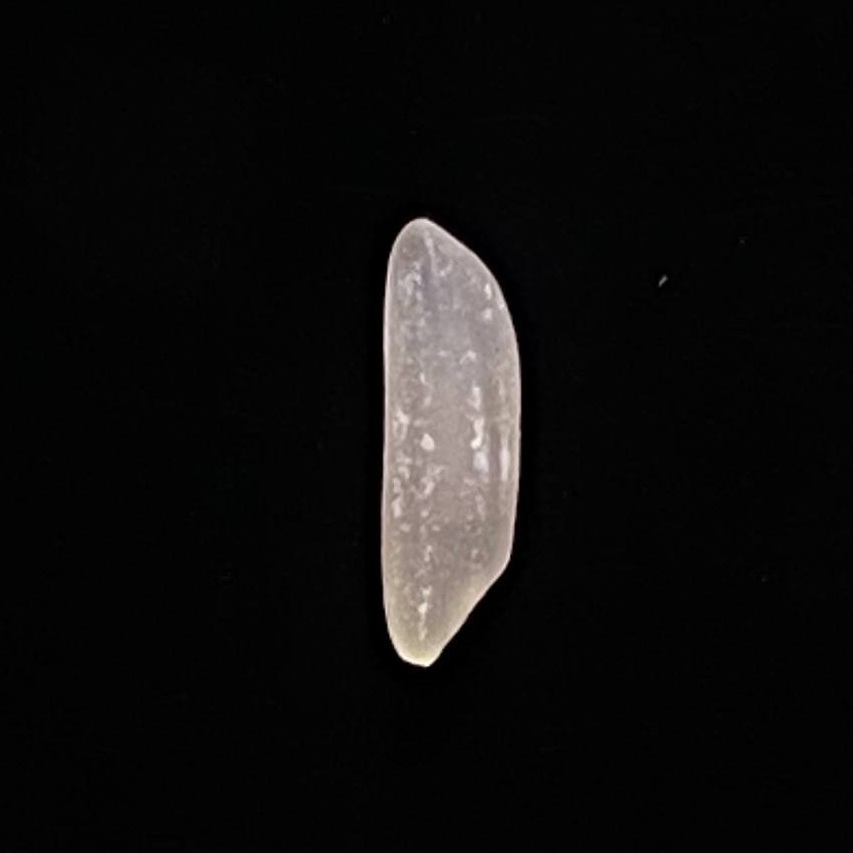
Rice variety: Shampakatari